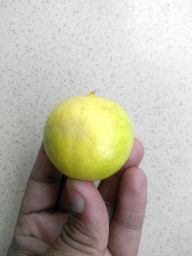
Fruit: Lime
Quality: Good